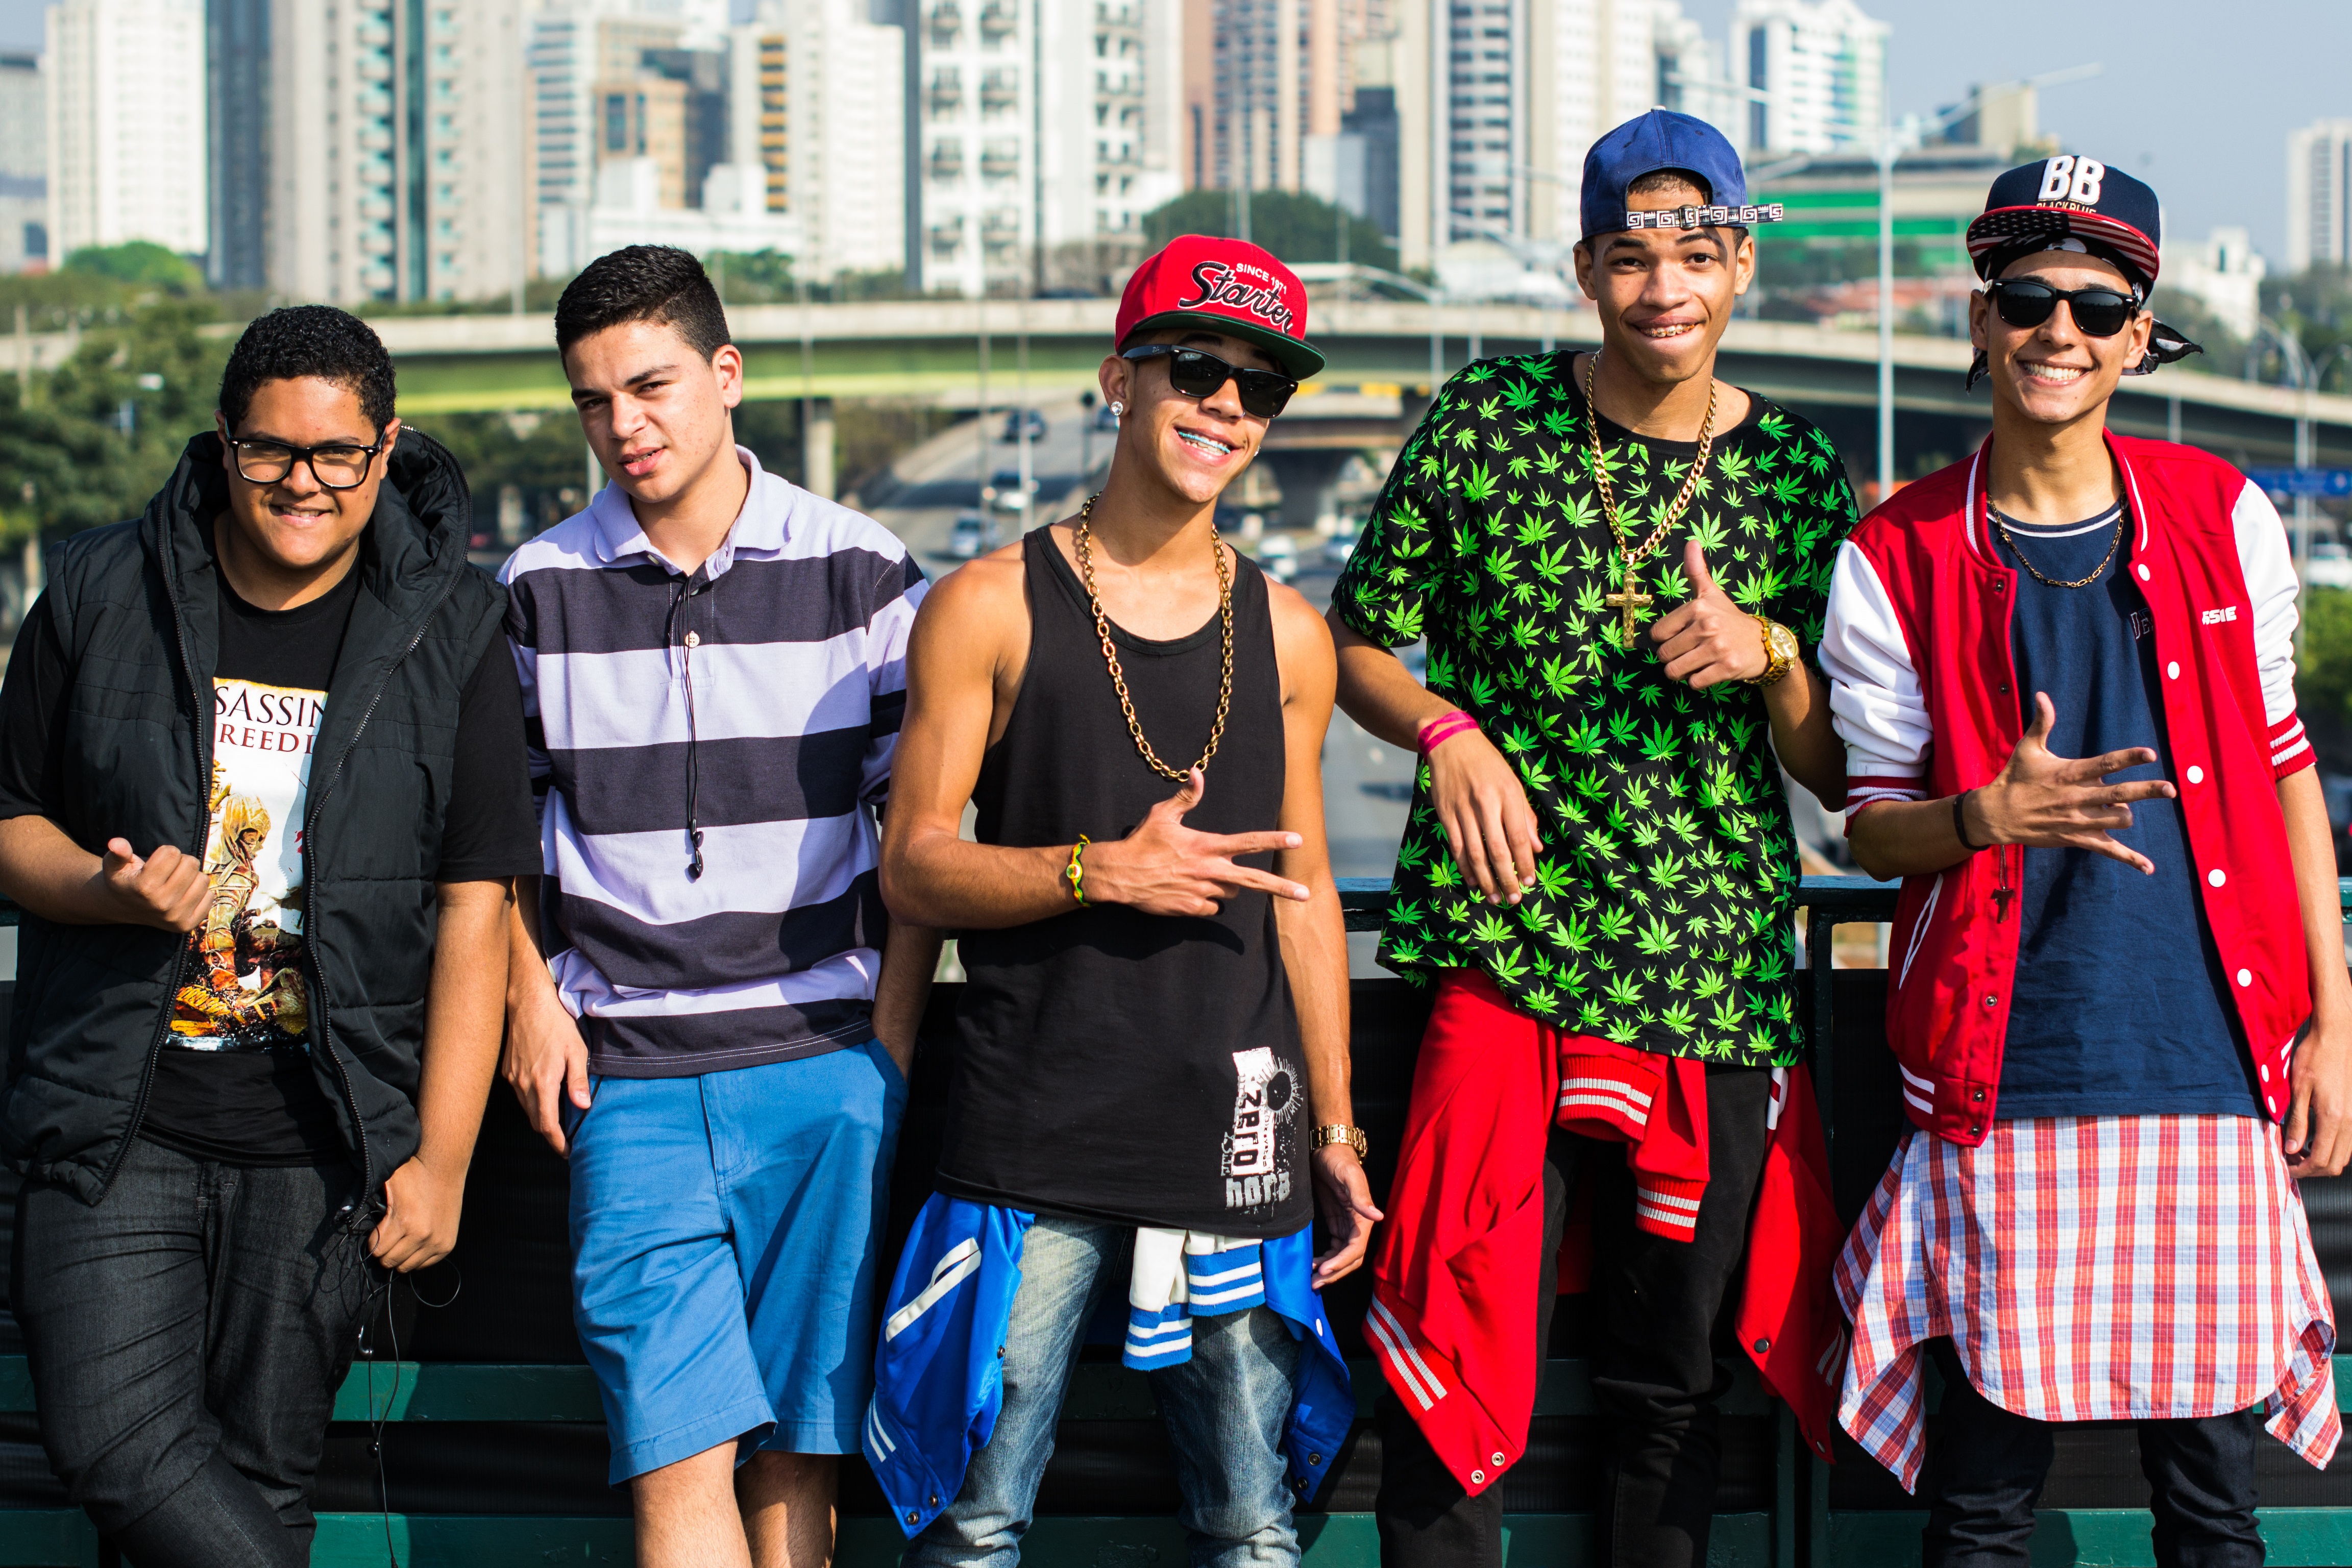
clothing, children, boys, party, social group